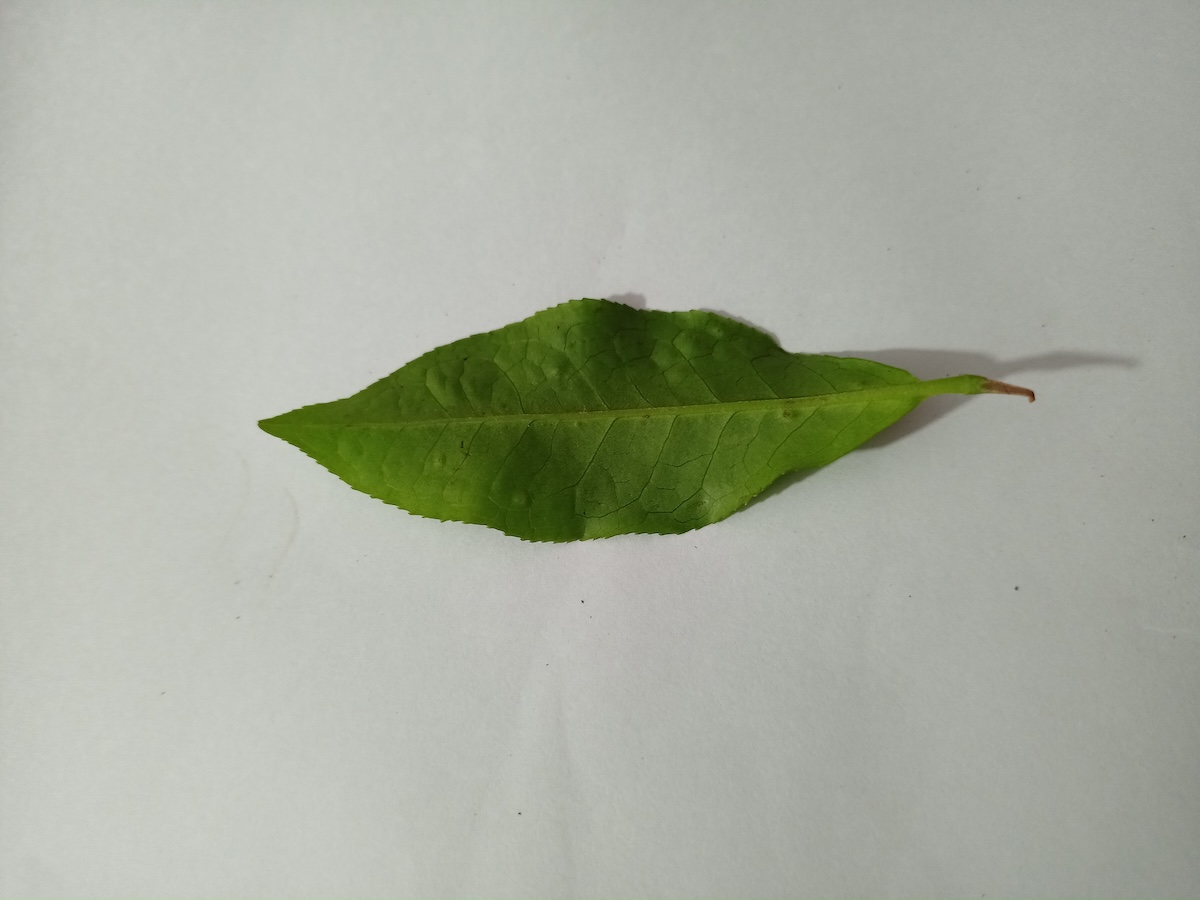
Label: Healthy leaf